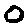
Label: 0